Battle of Kringen

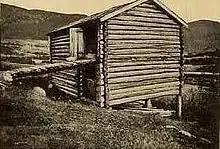
Scottish barn "Skottelåven" at Klomstad, Kvam in Oppland county, Norway

There are few entirely credible accounts of the battle, but the oral history has two Norwegians on horseback following the Scottish troops, possibly on the other side of the valley. One was a woman by the name of Guri, known as Prillar-Guri to posterity; the other was an unnamed man. The man rode his horse facing backward, providing a distraction for the marching troops. When the Scots reached the narrowest section of the Gudbrandsdal at Kringen, Guri blew her horn, signaling the ambush. The chosen place of assault is fairly steep, and the river runs close to what would be considered the only passable road at the time. Thus, the Scots would be trapped between the river and the mountain side, which they could not possibly scale.